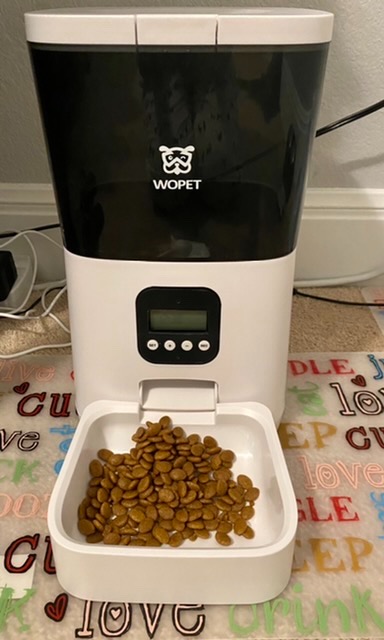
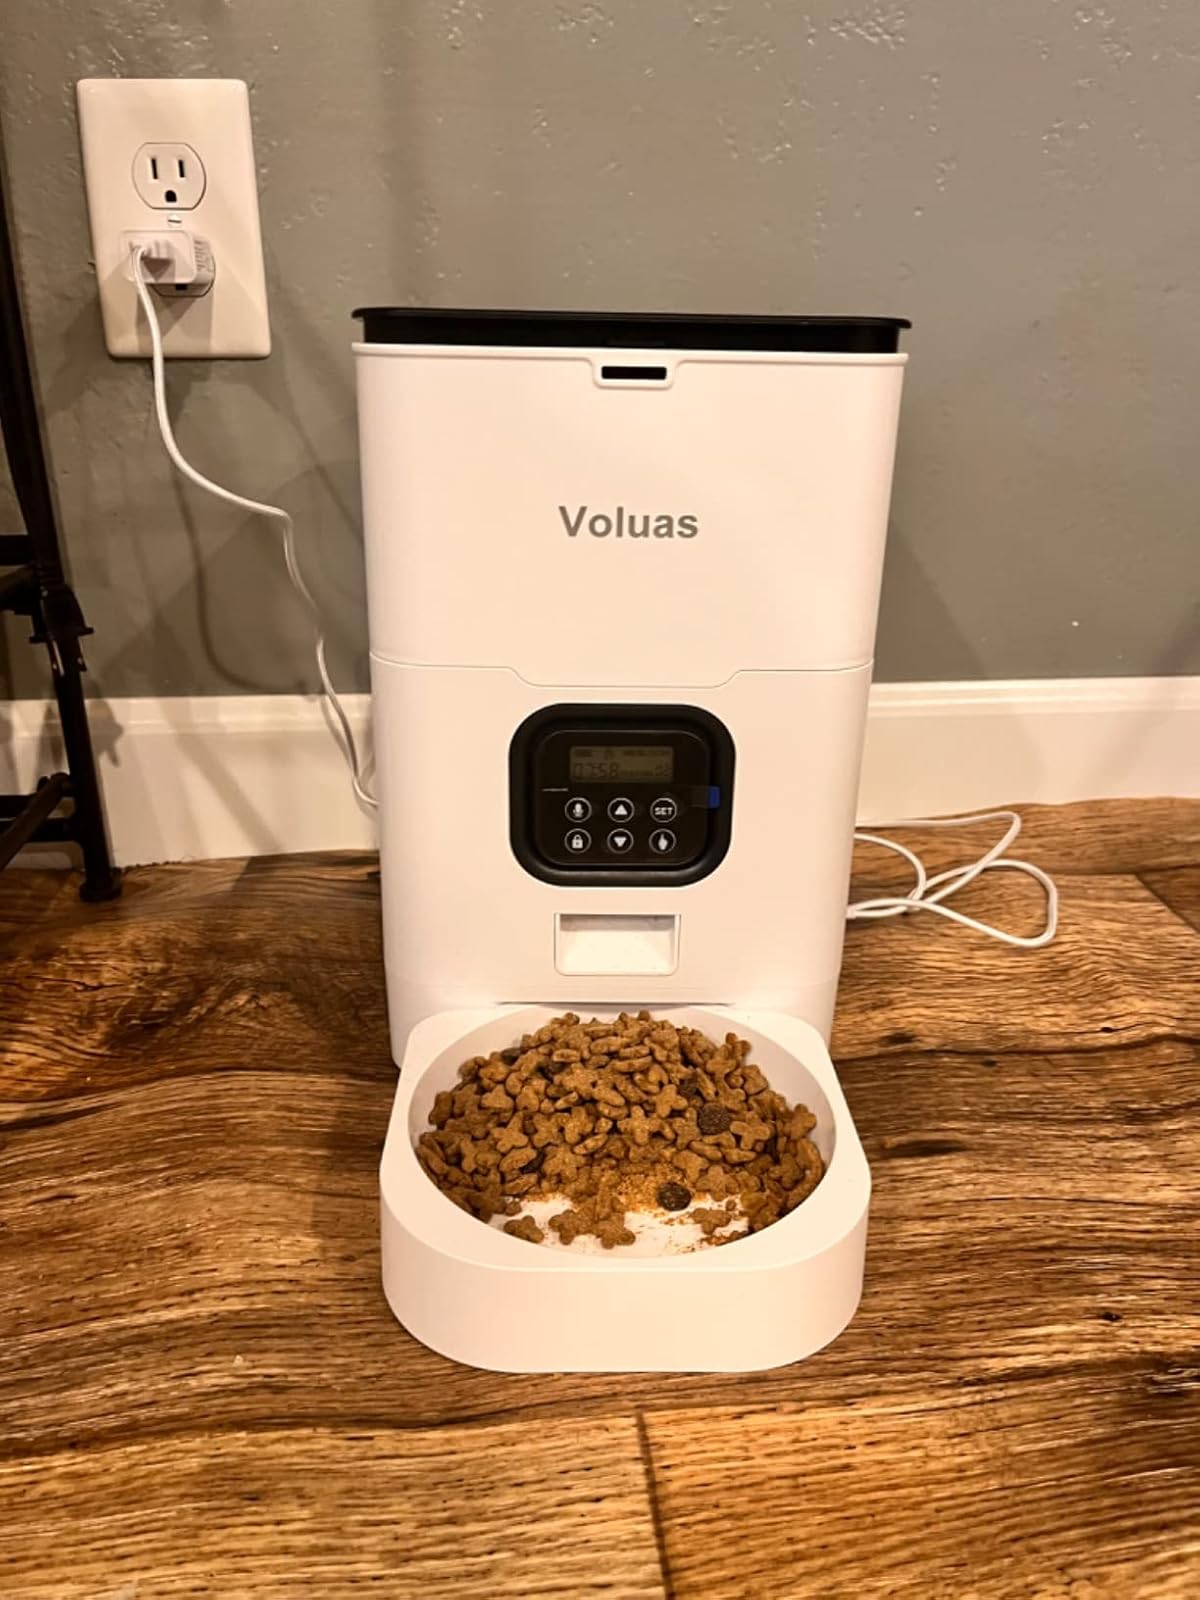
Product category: items_feeder
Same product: no